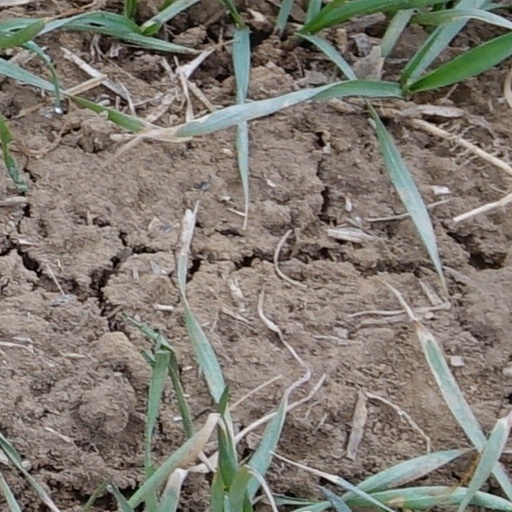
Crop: wheat